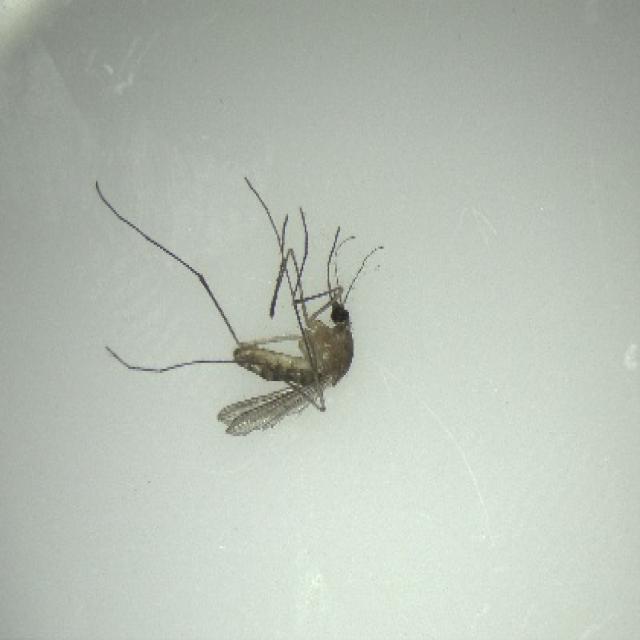
Species: culex_pipiens